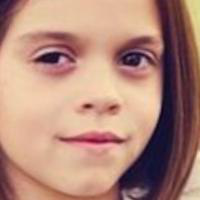
Age group: age 11-20